Siege of Kolberg (1807)

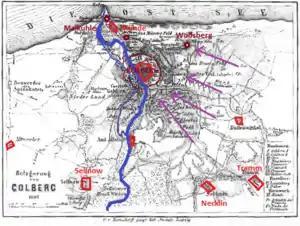
Plan of the siege. Purple: French trenches; dark areas around Kolberg: flooded and rubble of burned suburbs.

On 20 May, an arms replenishment for the defenders arrived by sea from Great Britain, containing inter alia 10,000 rifles, 6,000 sabres and ammunition. Some of those supplies, including 6,000 rifles, were however redirected to the defenders of Stralsund.